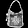
Label: Bag